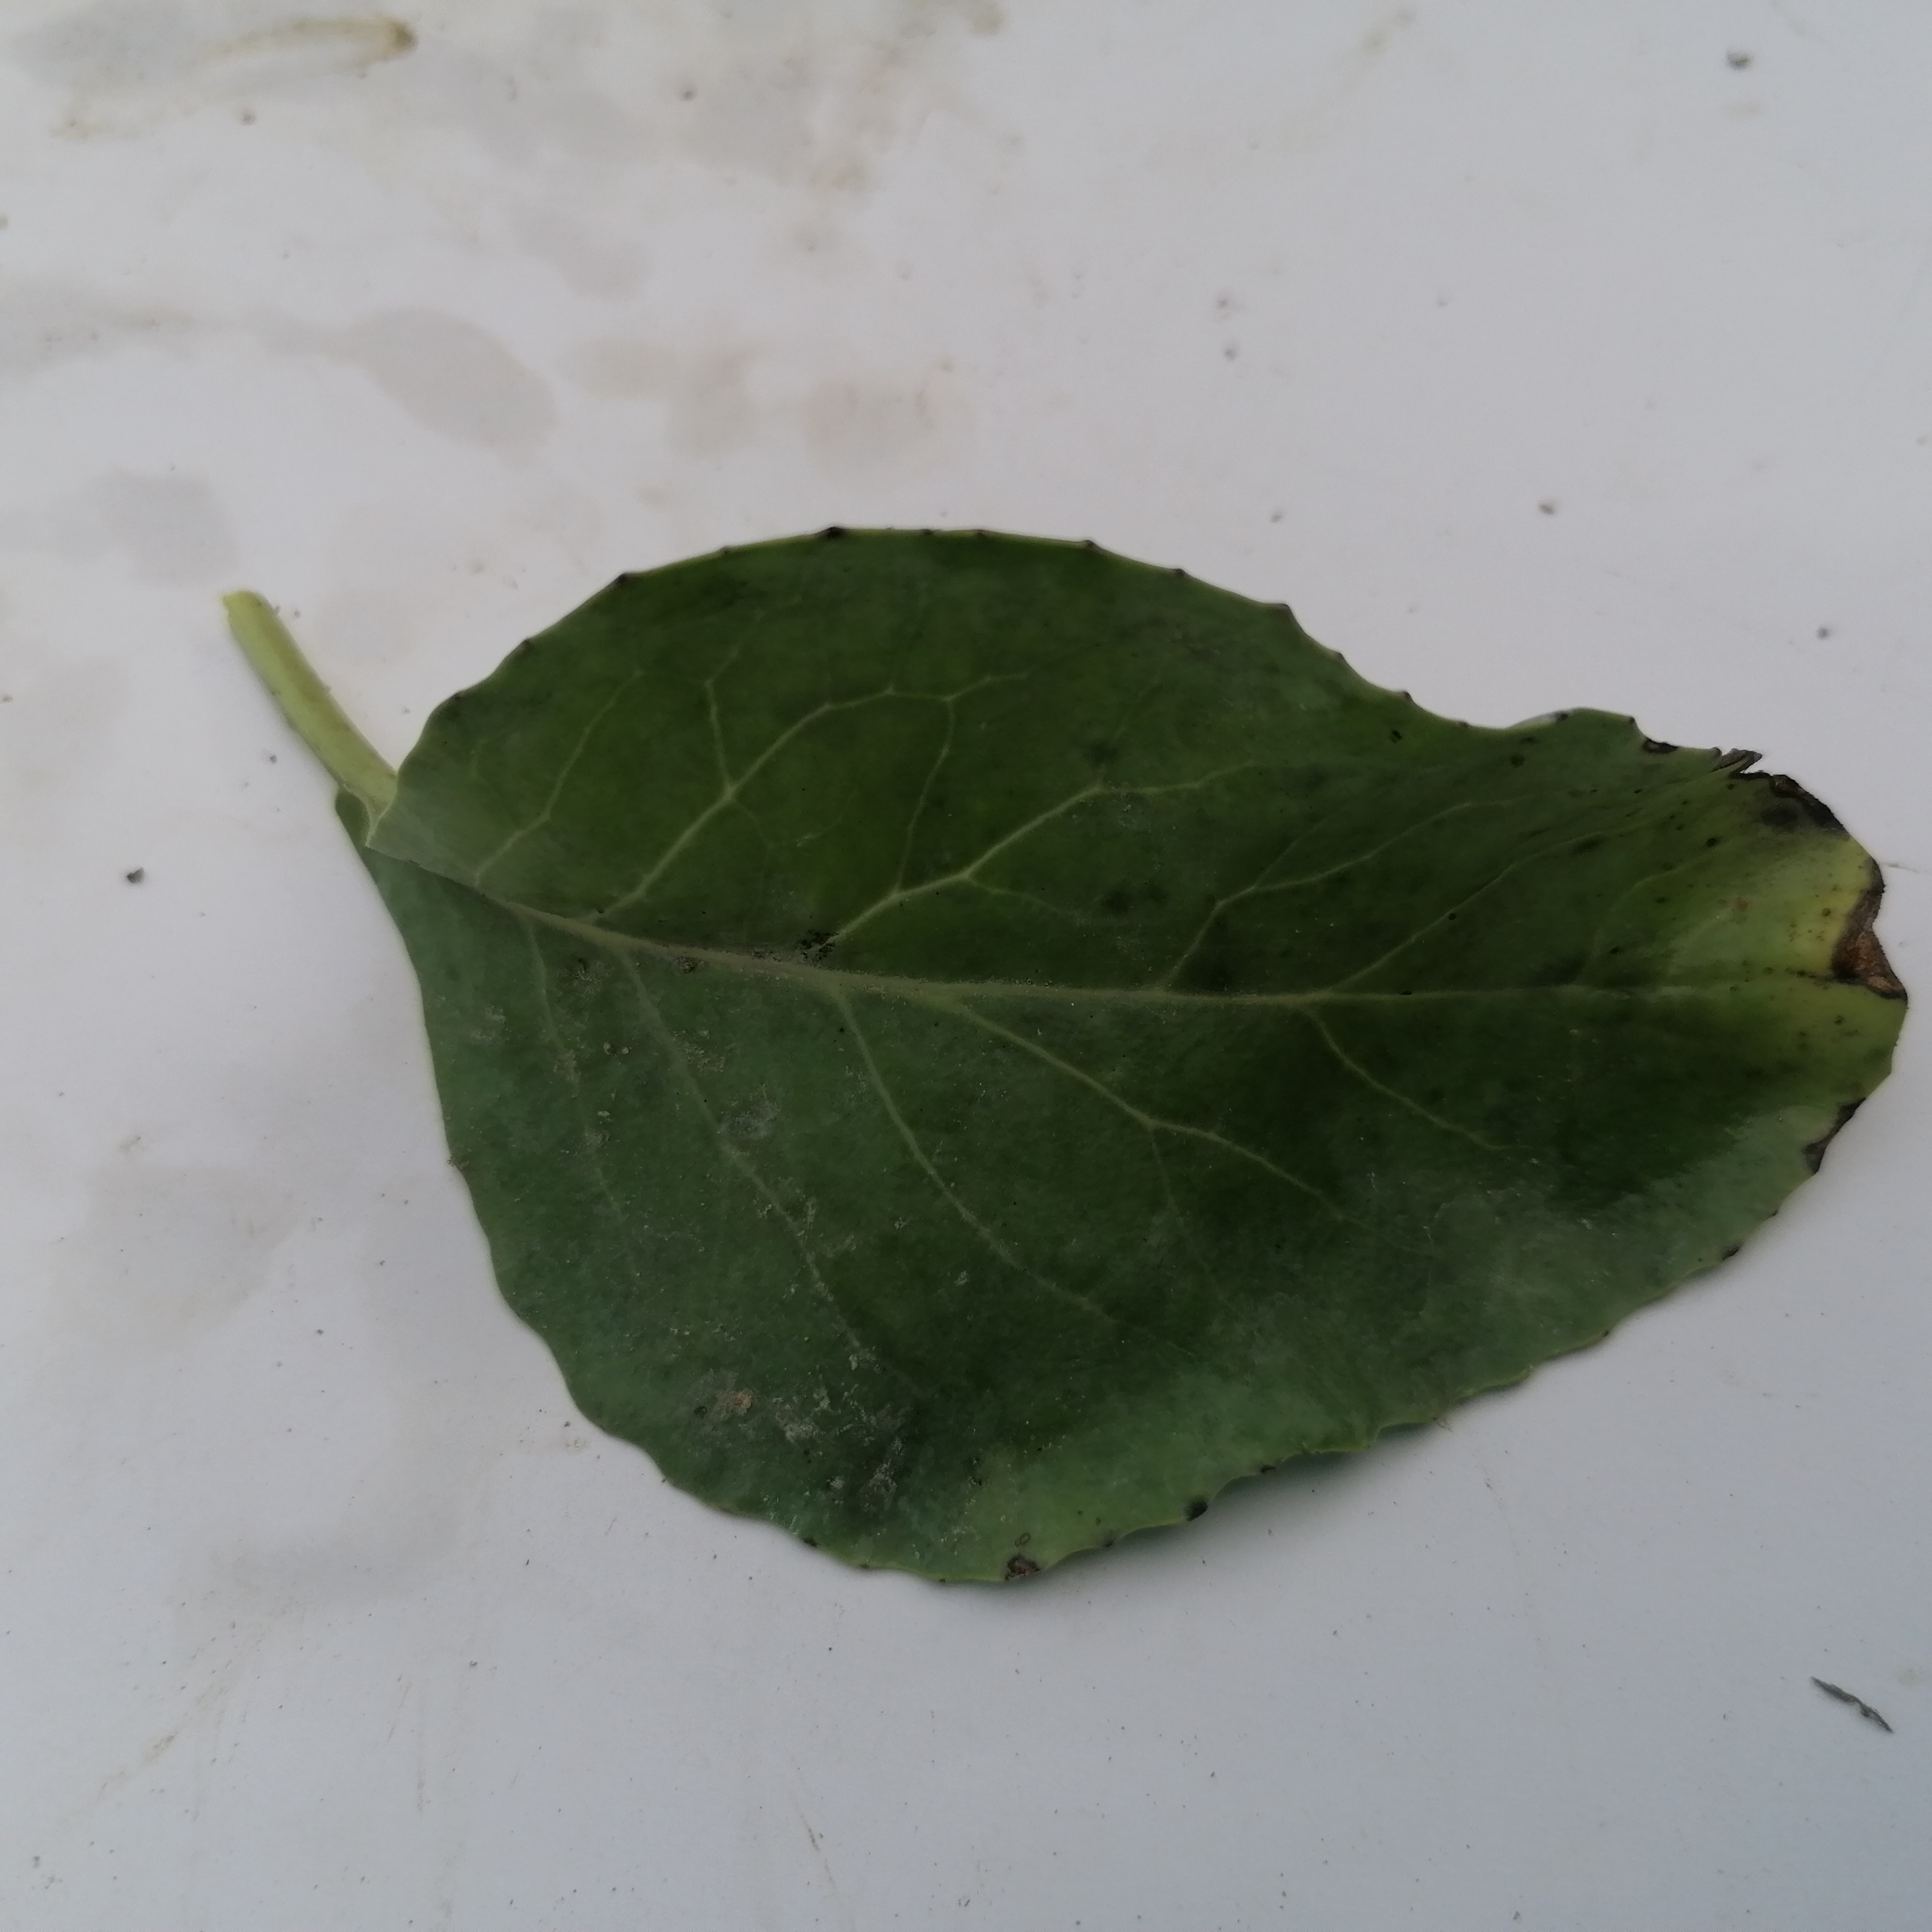
Label: Black Rot